Argentina national rugby union team

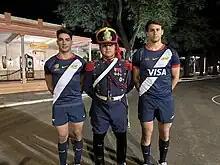
Players of "Los Pumas" and a grenadier posing with the away uniform for the 2023 World Cup

In April 2023, the UAR launched its new visual identity that included a change of emblems not only of the body but of the national teams, from senior to 7s and youth representatives. The process included the substitution of the characteristic jaguar figure with the puma, used as a namesake for the team since the 1965 tour in Rhodesia and South Africa. That same year the UAR released the Pumas' away kit inspired by the uniform of the Mounted Grenadiers Regiment, the Argentine military unit and presidential honor guard established in 1812. The away kit will be worn at the 2023 Rugby World Cup.